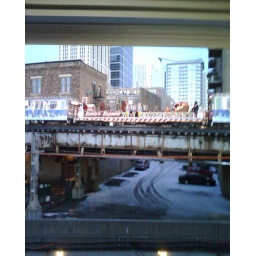
One of the reasons Christmas in Chicago rules! Taken from my office window